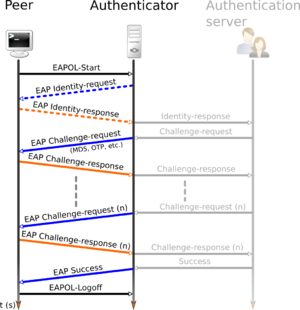
Schéma d'authentification EAP over LAN
Extensible Authentication Protocol ou EAP est un protocole de communication réseau embarquant de multiples méthodes d'authentification, pouvant être utilisé sur les liaisons point à point, les réseaux filaires et les réseaux sans fil tels que les réseaux Wi-Fi.